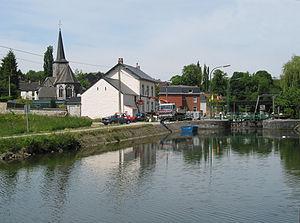
Landelies est une section de la commune belge de Montigny-le-Tilleul, située en Région wallonne dans la province de Hainaut.